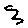
Label: 3